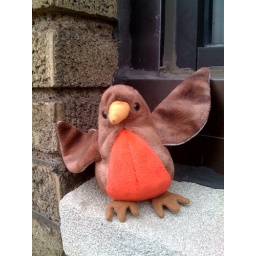
I wish you were a sign of spring! Found in the gutter on the way to the bus this morning.